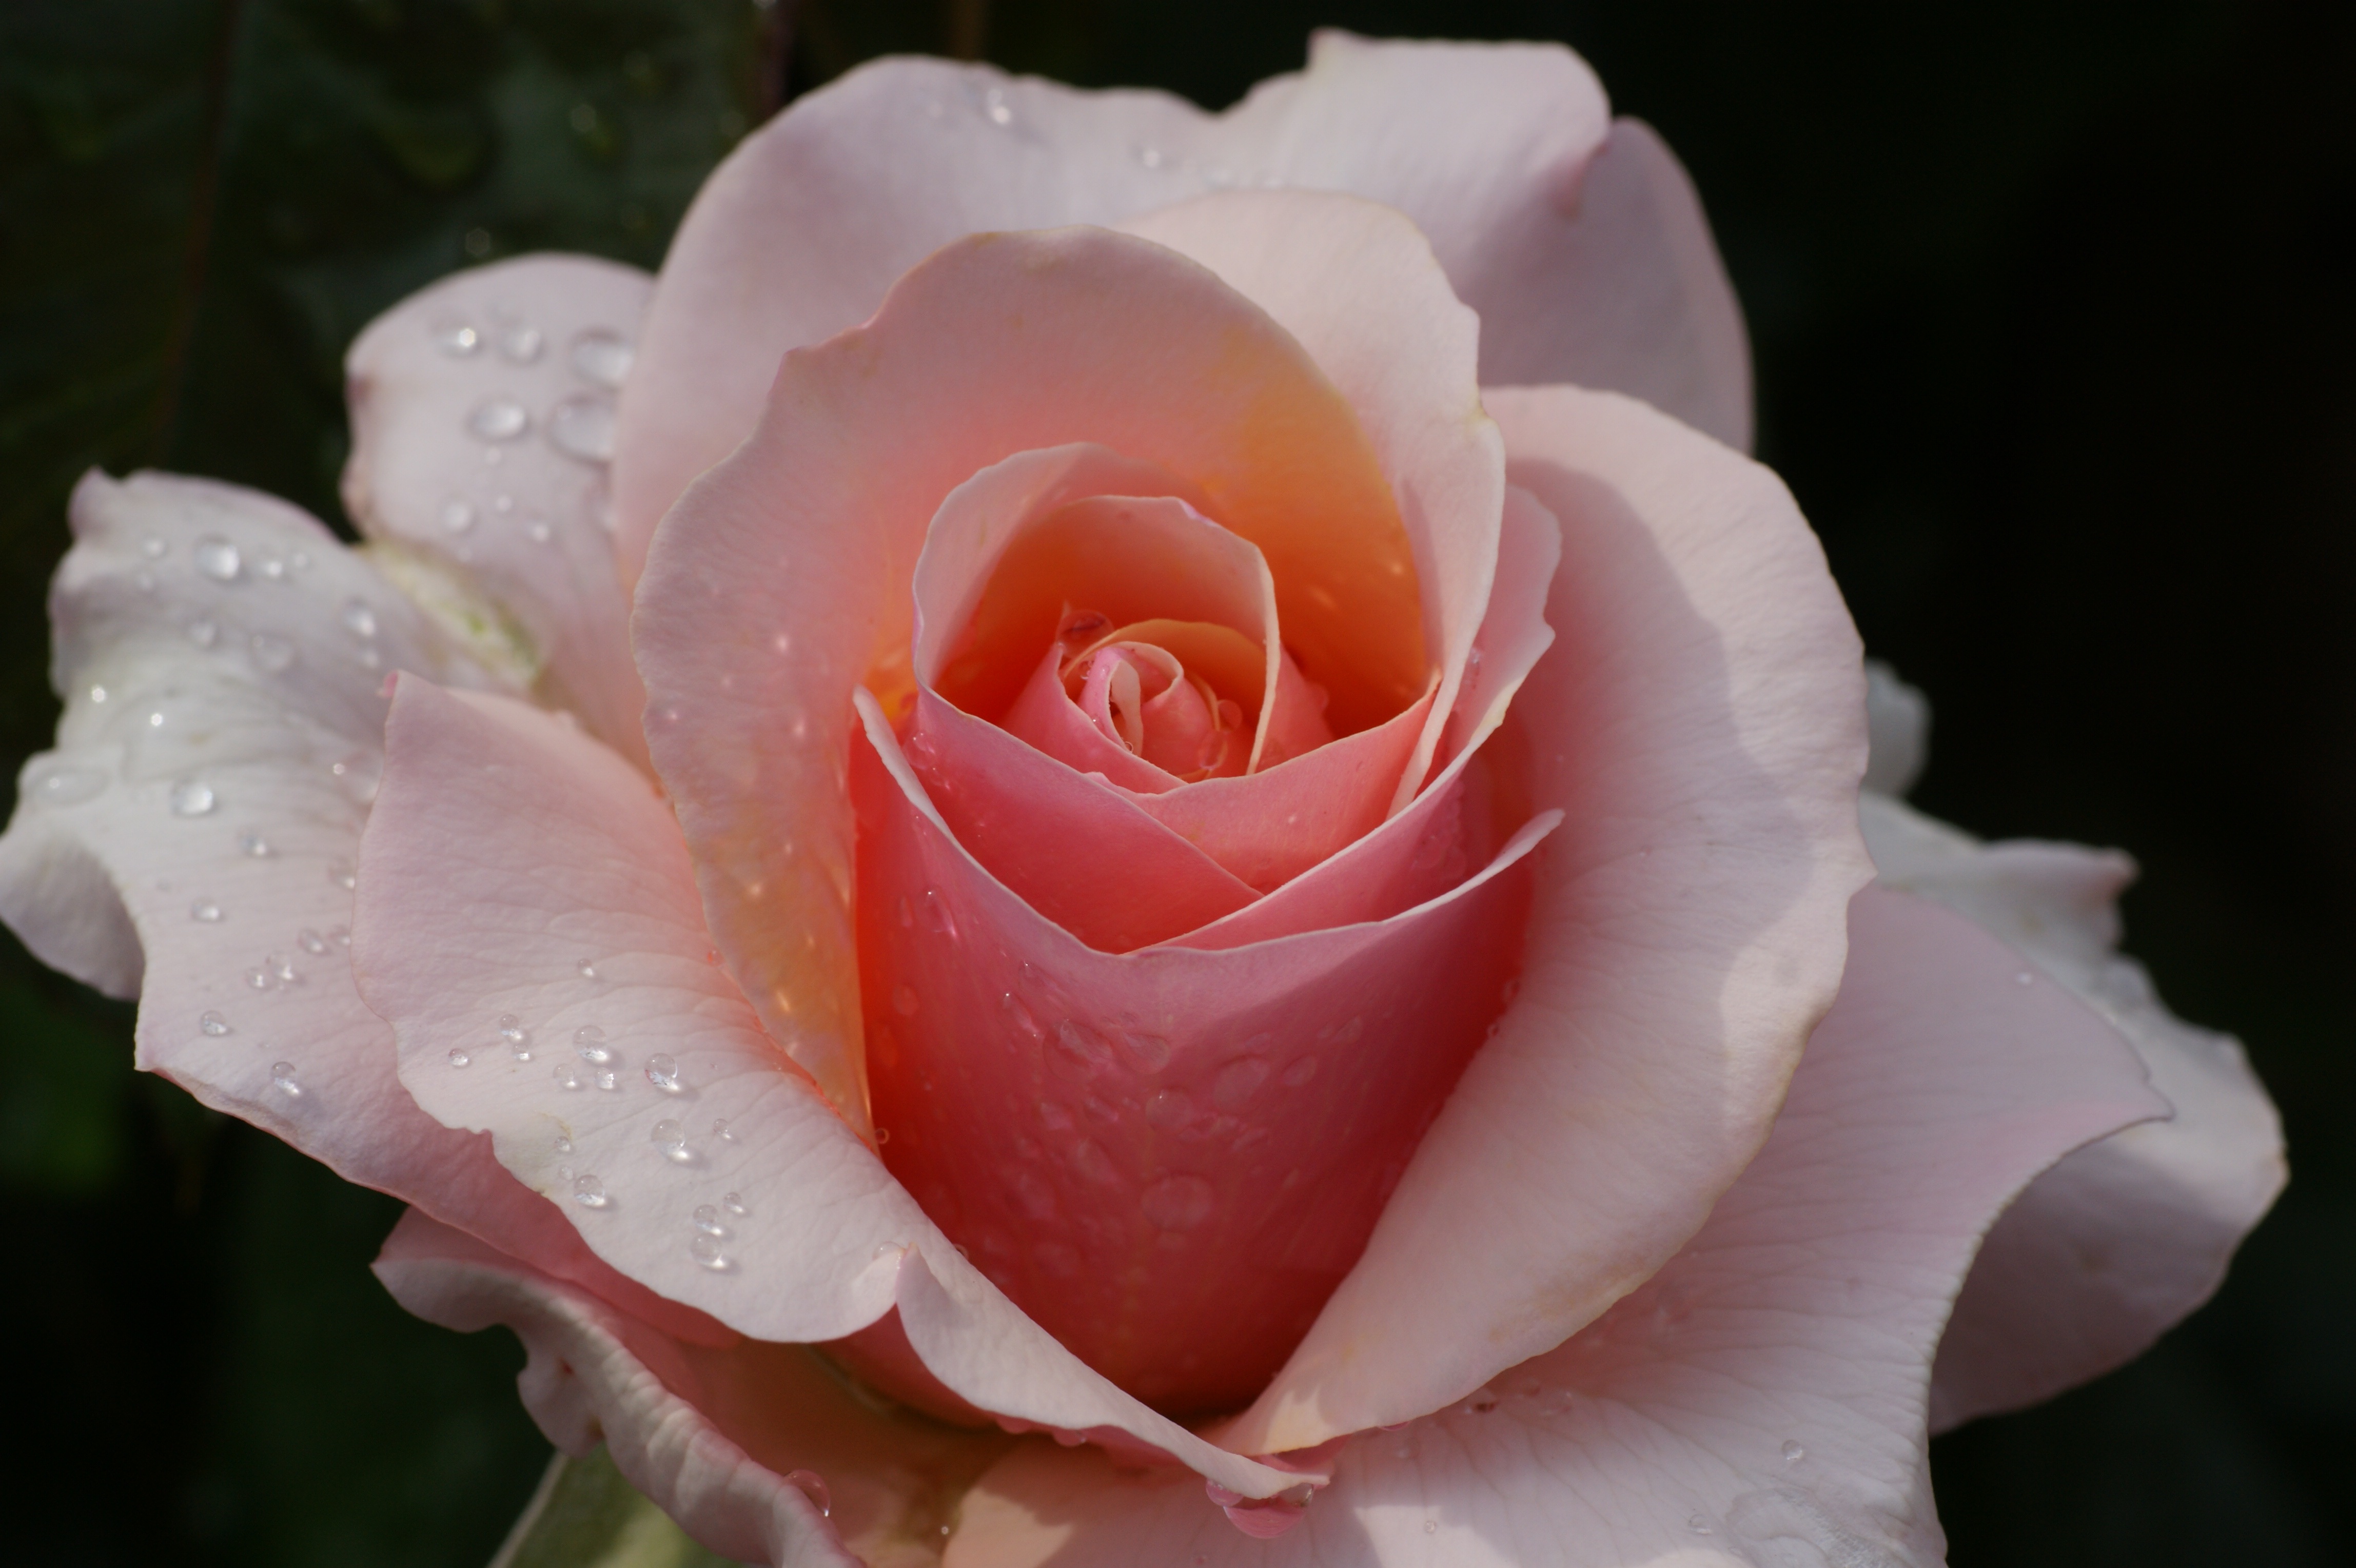
blossom, plant, flower, petal, bloom, rose, pink, flora, close up, floribunda, rose bloom, macro photography, flowering plant, garden roses, rose family, plant stem, land plant, rosa centifolia, rose order